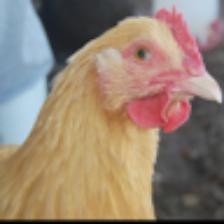
Label: NonHuman